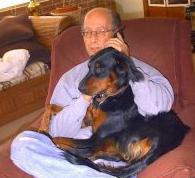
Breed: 228-n000085-Gordon_setter